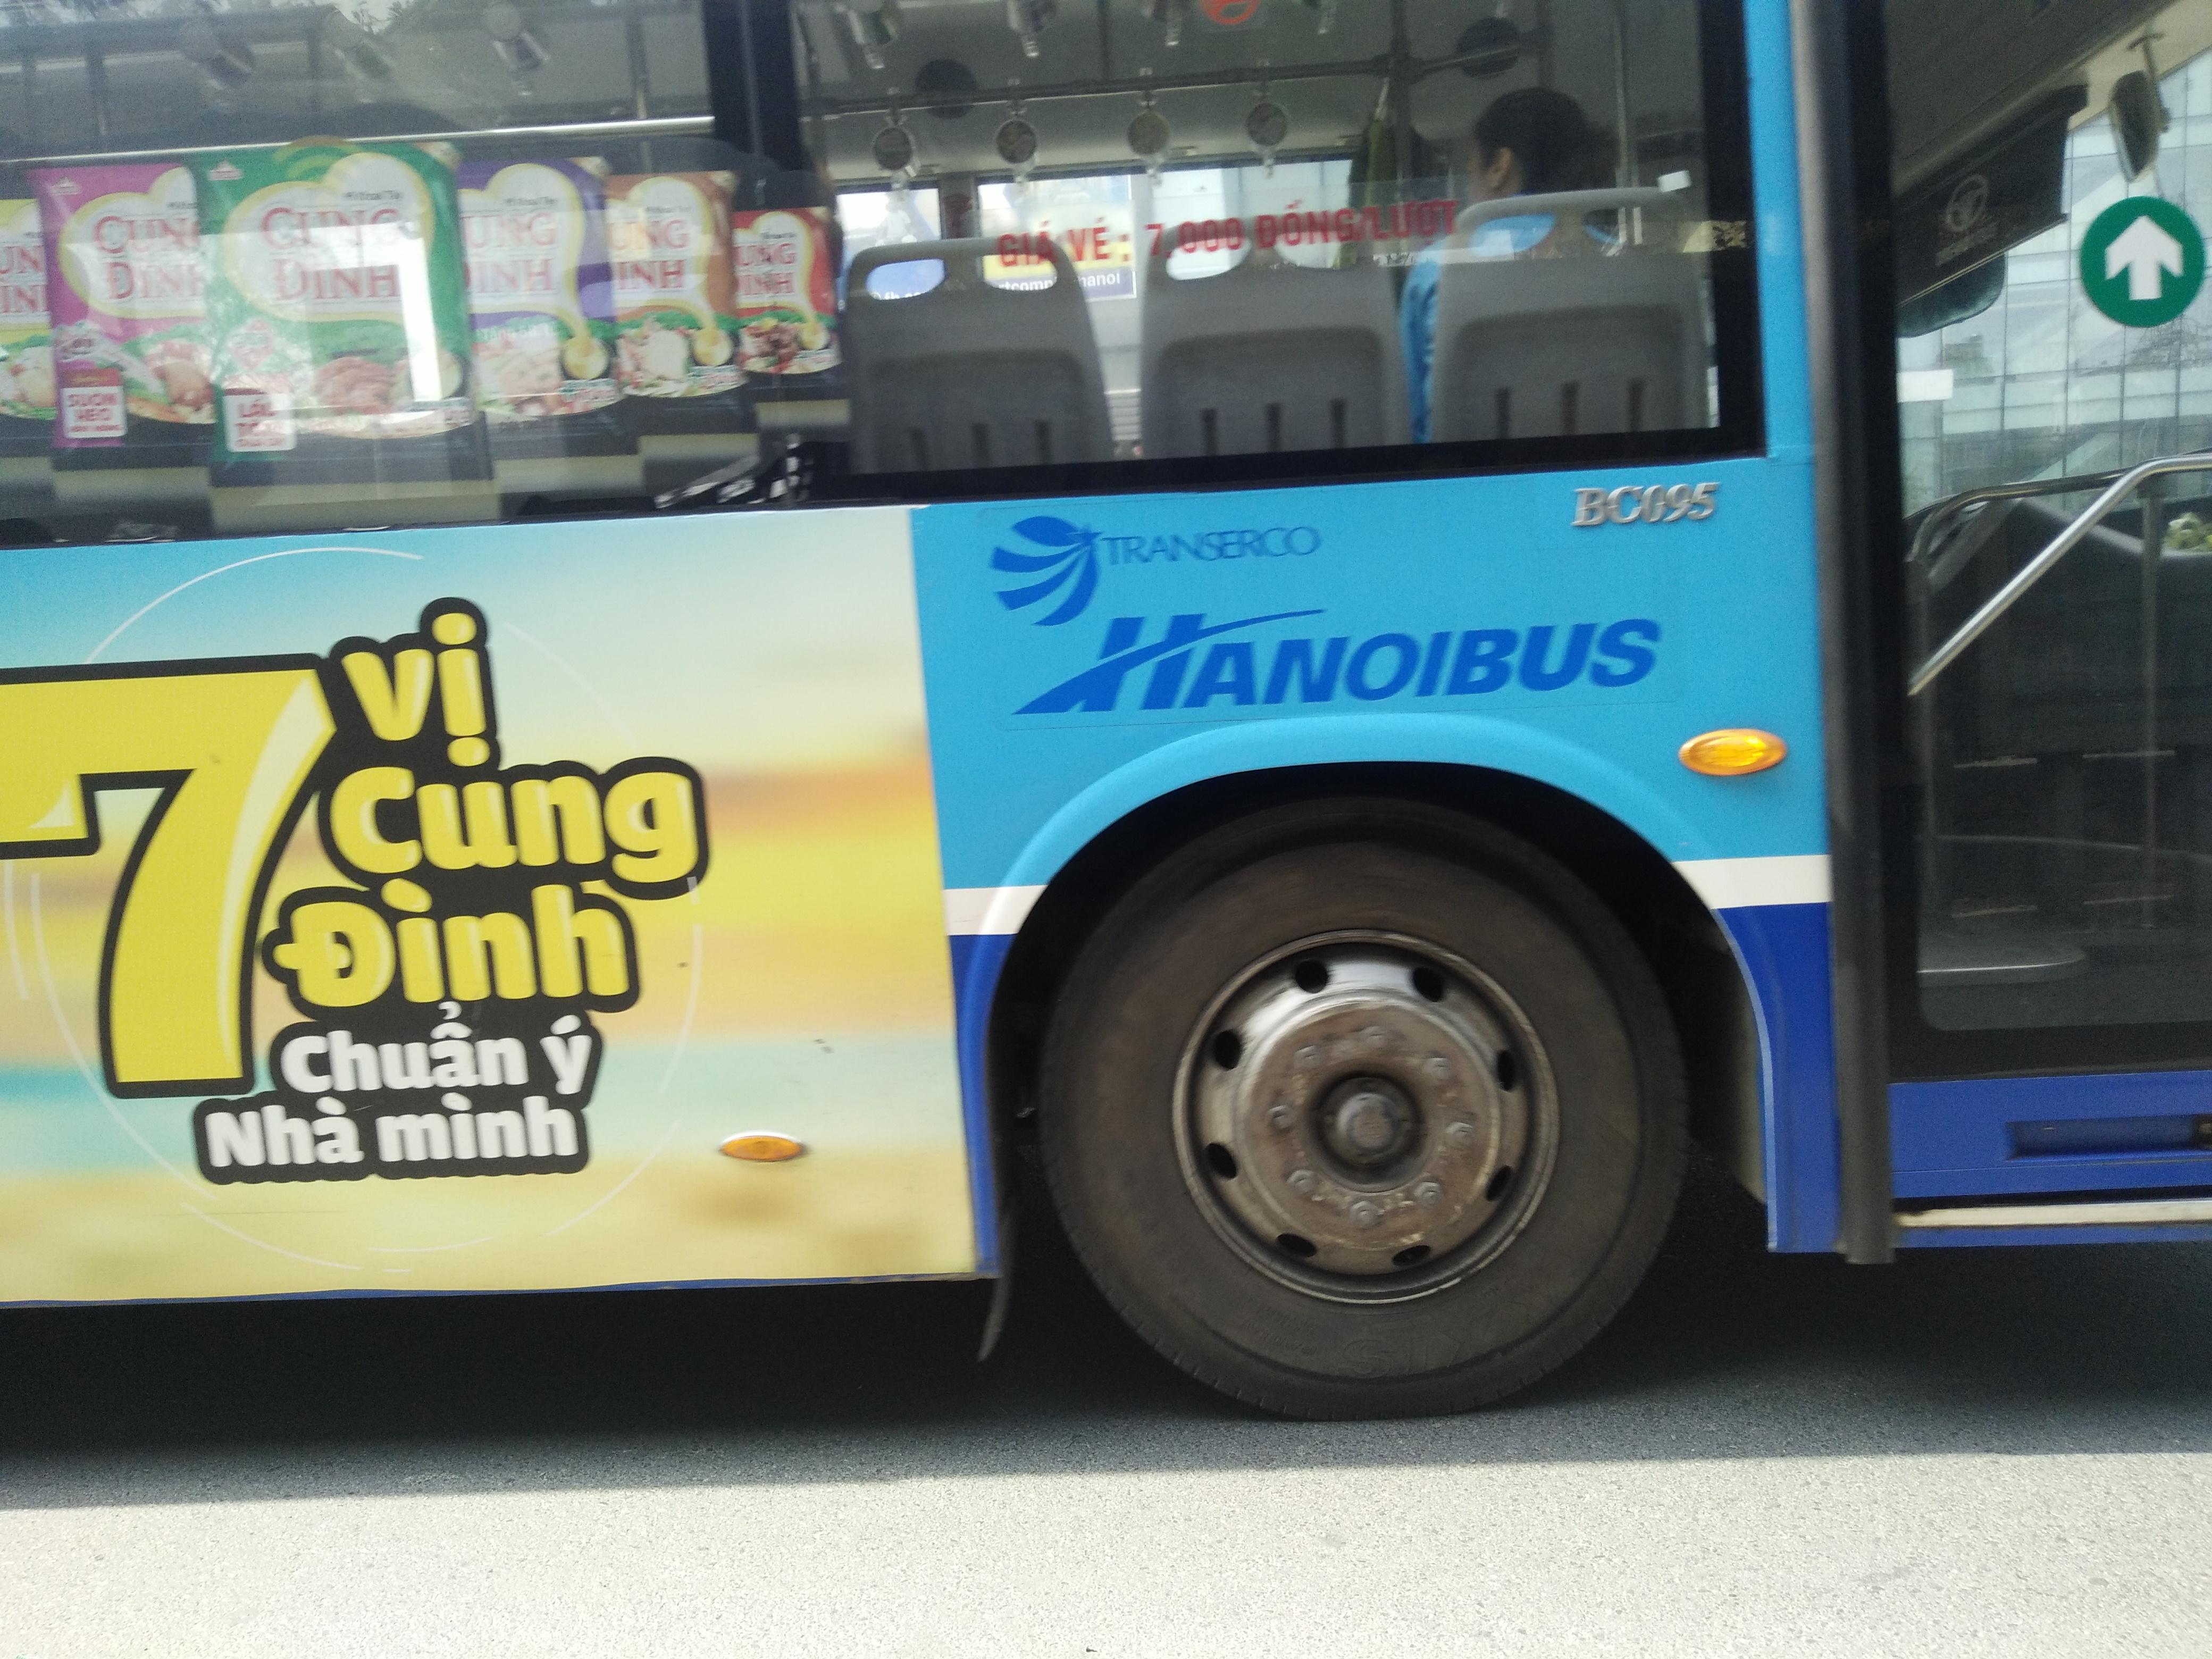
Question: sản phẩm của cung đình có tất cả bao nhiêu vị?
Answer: sản phẩm của cung đình có tất cả 7 vị